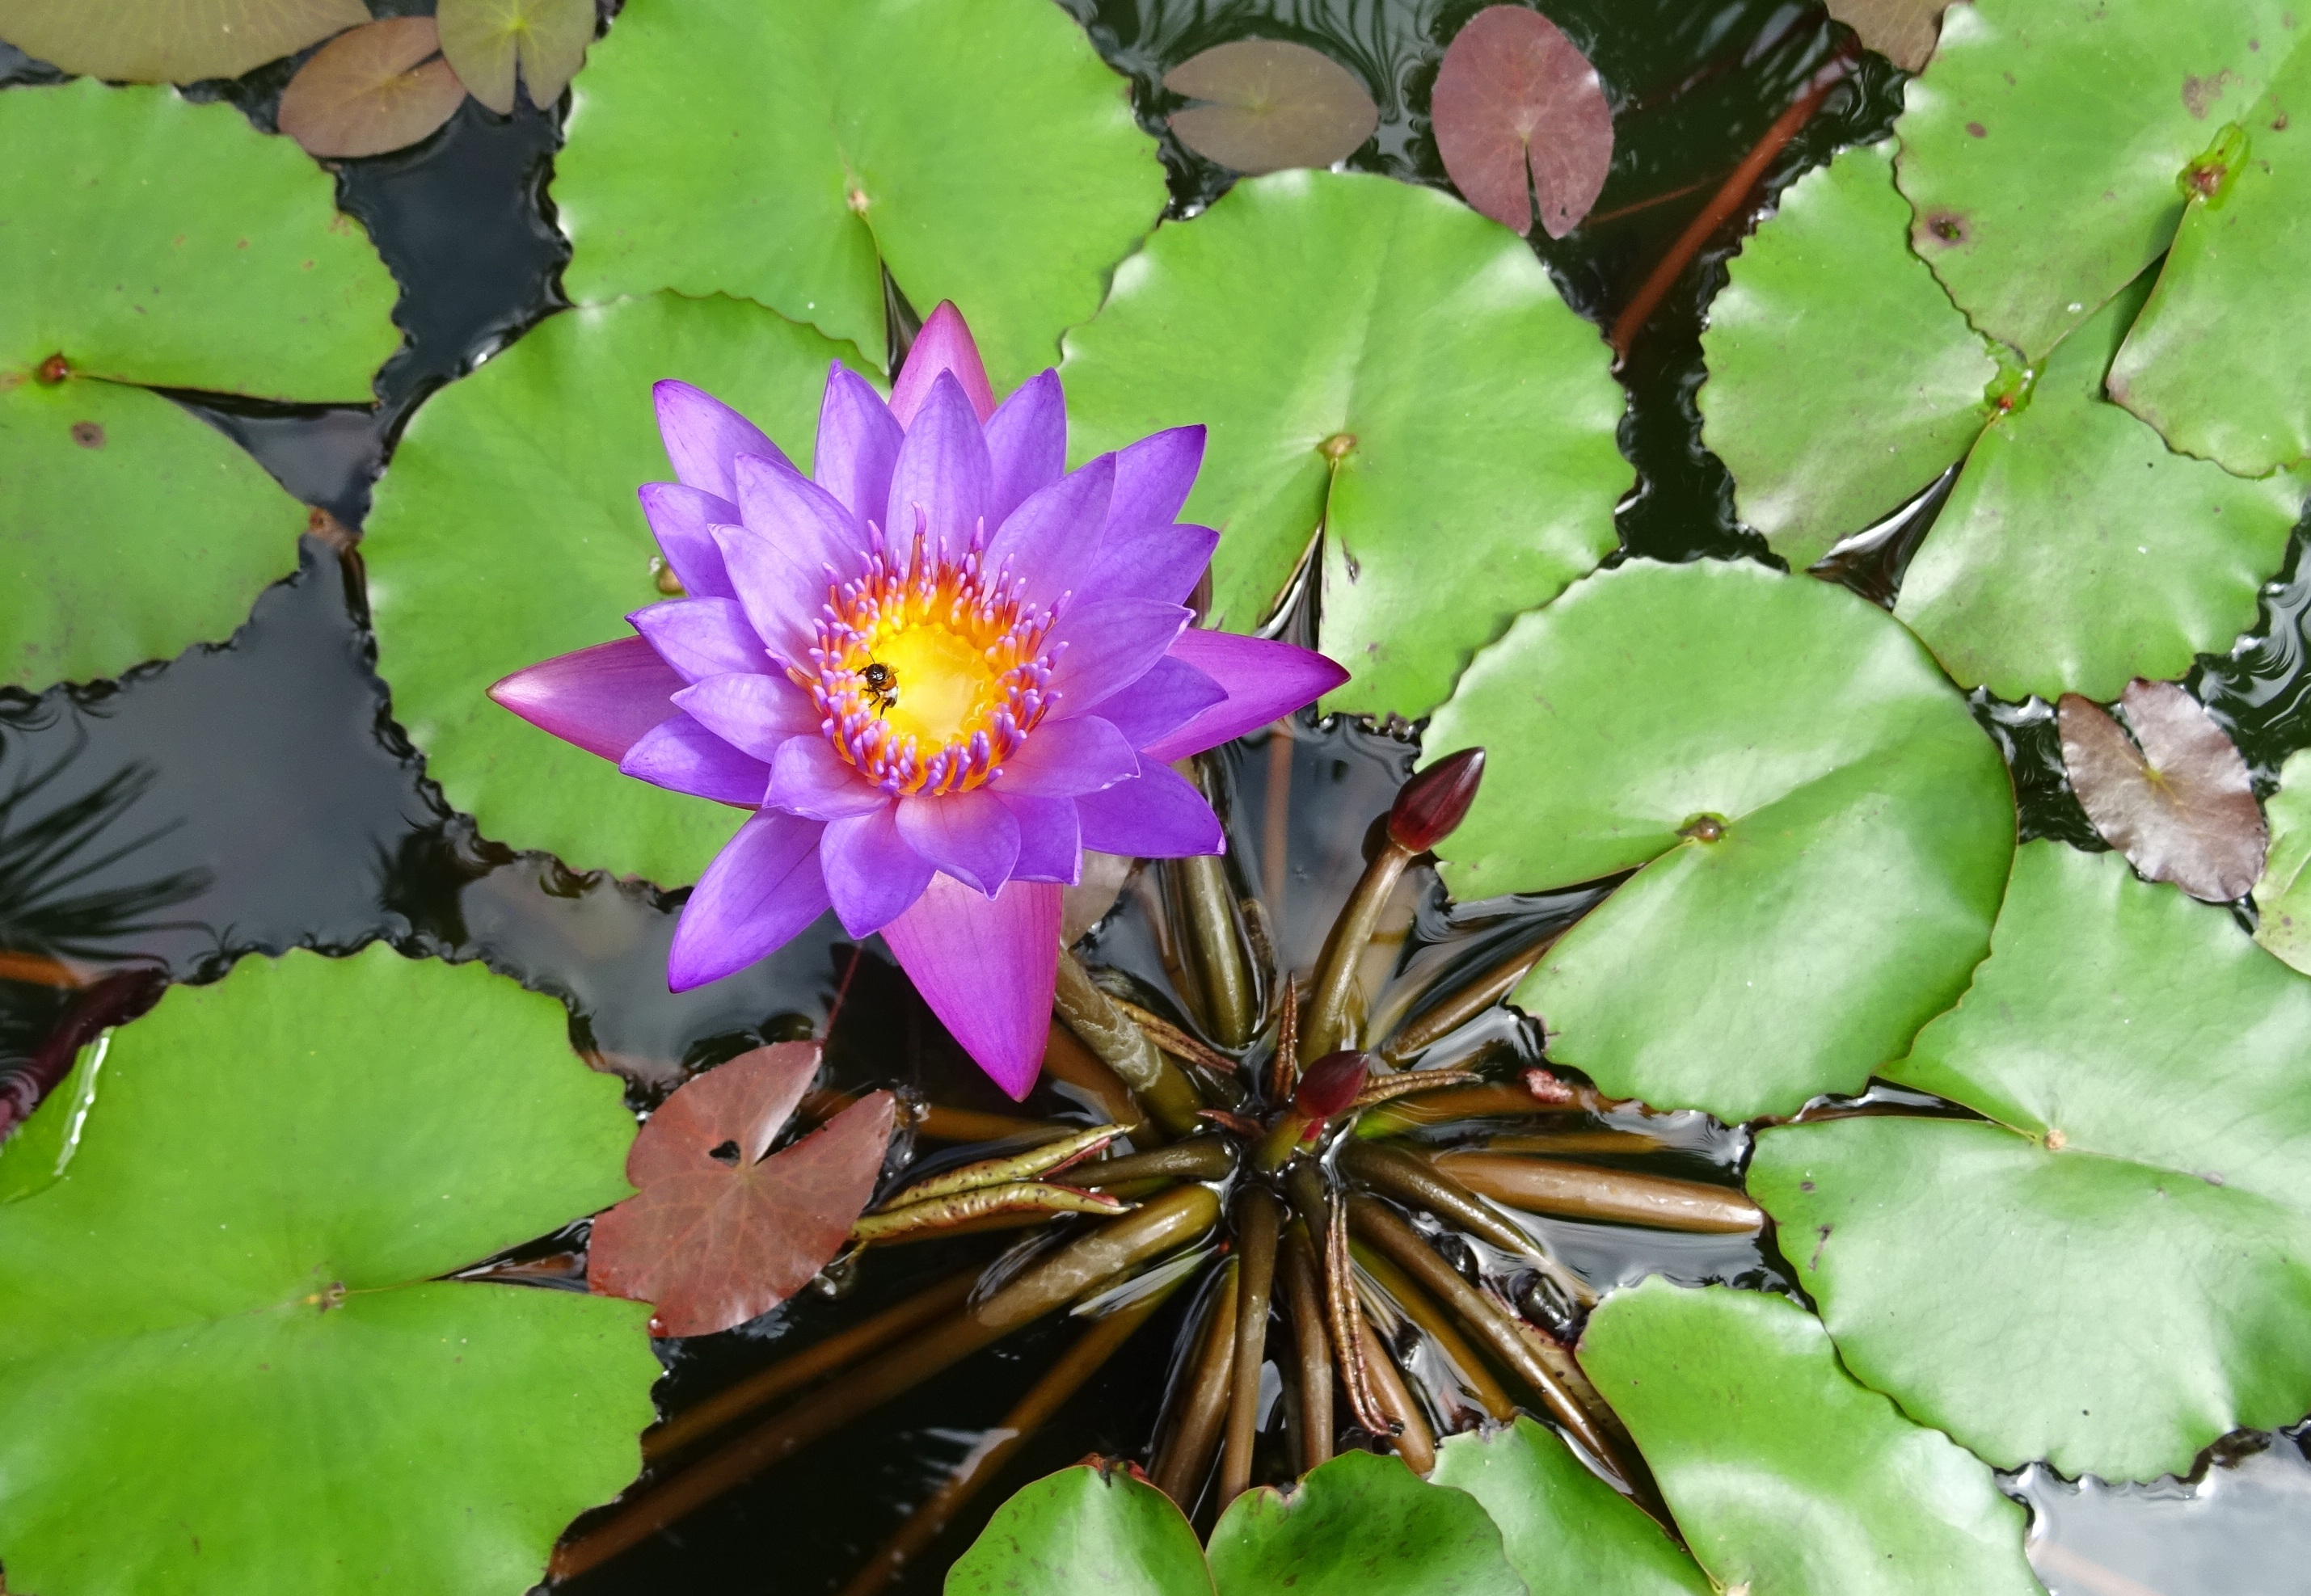
water, nature, blossom, plant, leaf, flower, petal, bloom, tropical, botany, aquatic, flora, botanical, wildflower, nymphaeaceae, india, lily, bengaluru, bangalore, oriental, flowering plant, blue water lily, neelkamal, nil sapla, nymphaea nouchali, nymphaea stellata, nymphaea cyanea, nymphaea edgeworthii, annual plant, land plant